Sebald Bopp

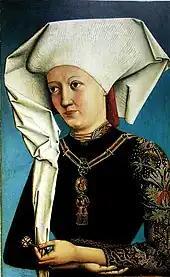
"Saint Hemma von Gurk wearing the Order of the Swan", 1490

Sebald Bopp (died 1502) was a German painter active around Bamberg. Little is known about him; his name is first recorded in Würzburg, where he was listed as a journeyman in 1474, but his earliest known work remains in his native town. This is a depiction of the "Sermon of John of Capistrano", painted around 1480 and now in the Neue Residenze in Bamberg. The style of this painting, filled with representations of bourgeois figures, appears to have been derived from the work of the Master of the Bamberg Altar. After 1480 his activity is recorded in Nuremberg, judging from a Crucifixion memorial plaque, dating to 1483, honoring Peter and Apollonia Volckamer. Bopp returned to Bamberg at some point before his death; he died there in 1502.